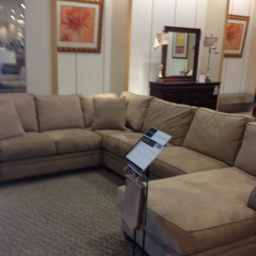
like this but will choose a little darker brown .